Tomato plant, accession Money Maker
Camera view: horizontal (90 deg, fisheye); turntable rotation: 60 degrees
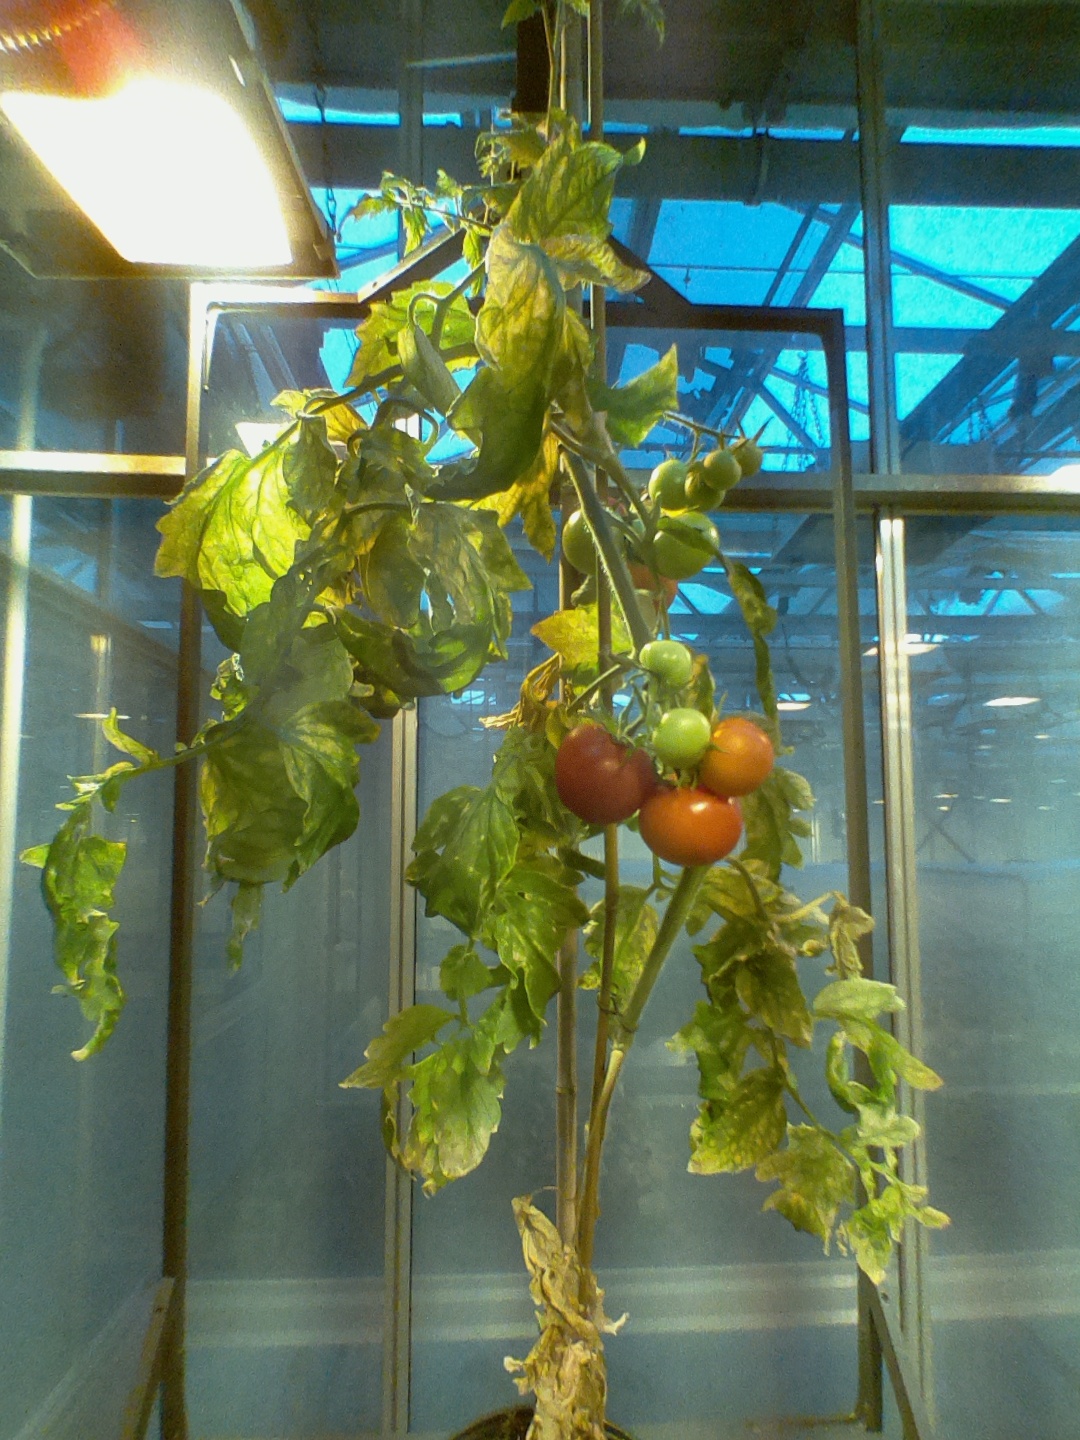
BBCH growth stage 83: 30%-40% of fruits show typical fully ripe color